Kfarsghab

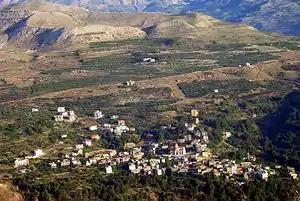
Kfarsghab as seen from Ehden in June 2004.

For Kfarsghab, the crops are summer fruits, mainly apples and pears. Pears are harvested during August and apples from mid September to mid October. Other fruits are also cultivated like peaches and cherries but on a modest scale.